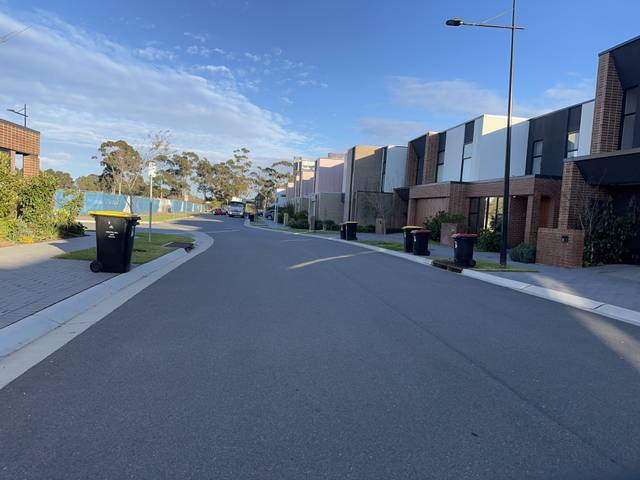
Region: Australia
Coordinates: -34.941, 138.628